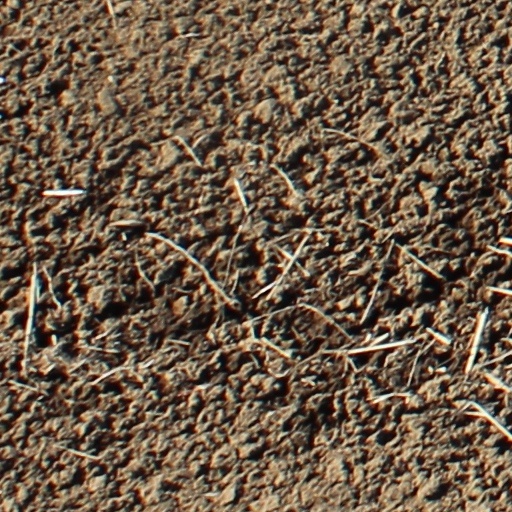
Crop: wheat